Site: brandenburg
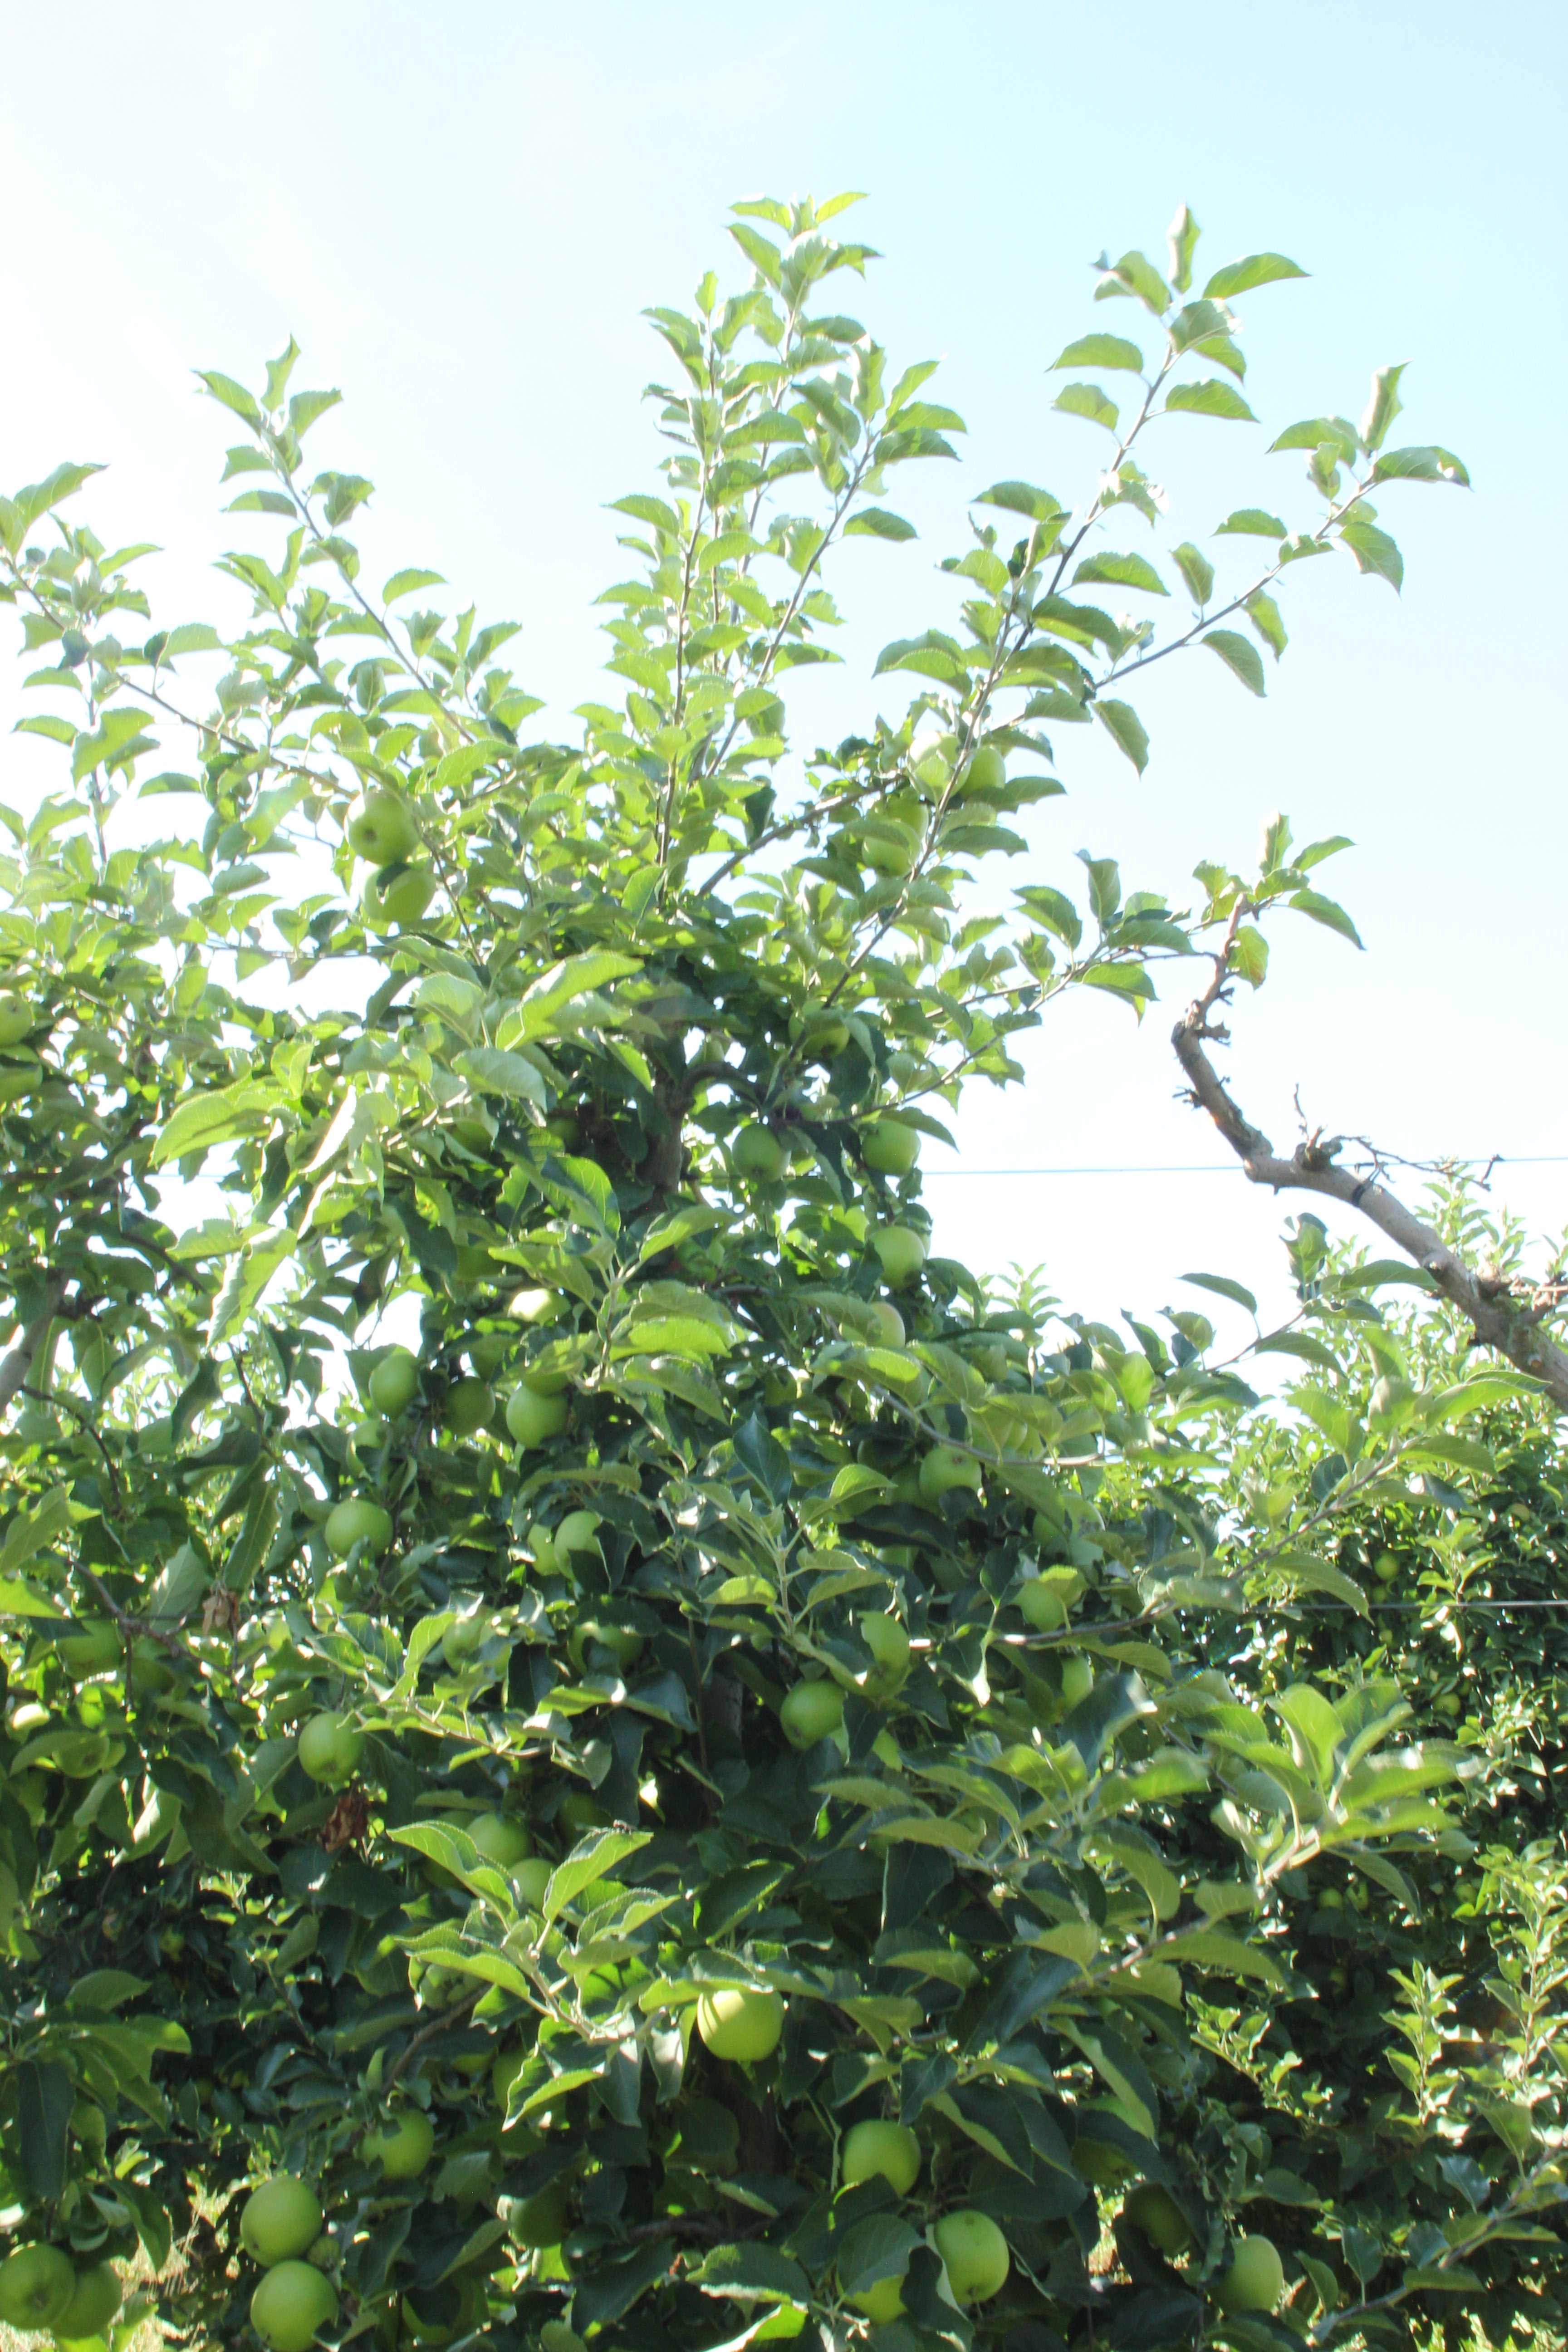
Growth stage (BBCH 77): Development of fruit